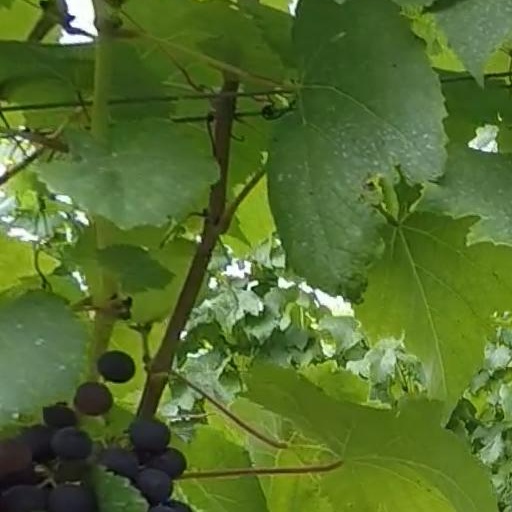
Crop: grape